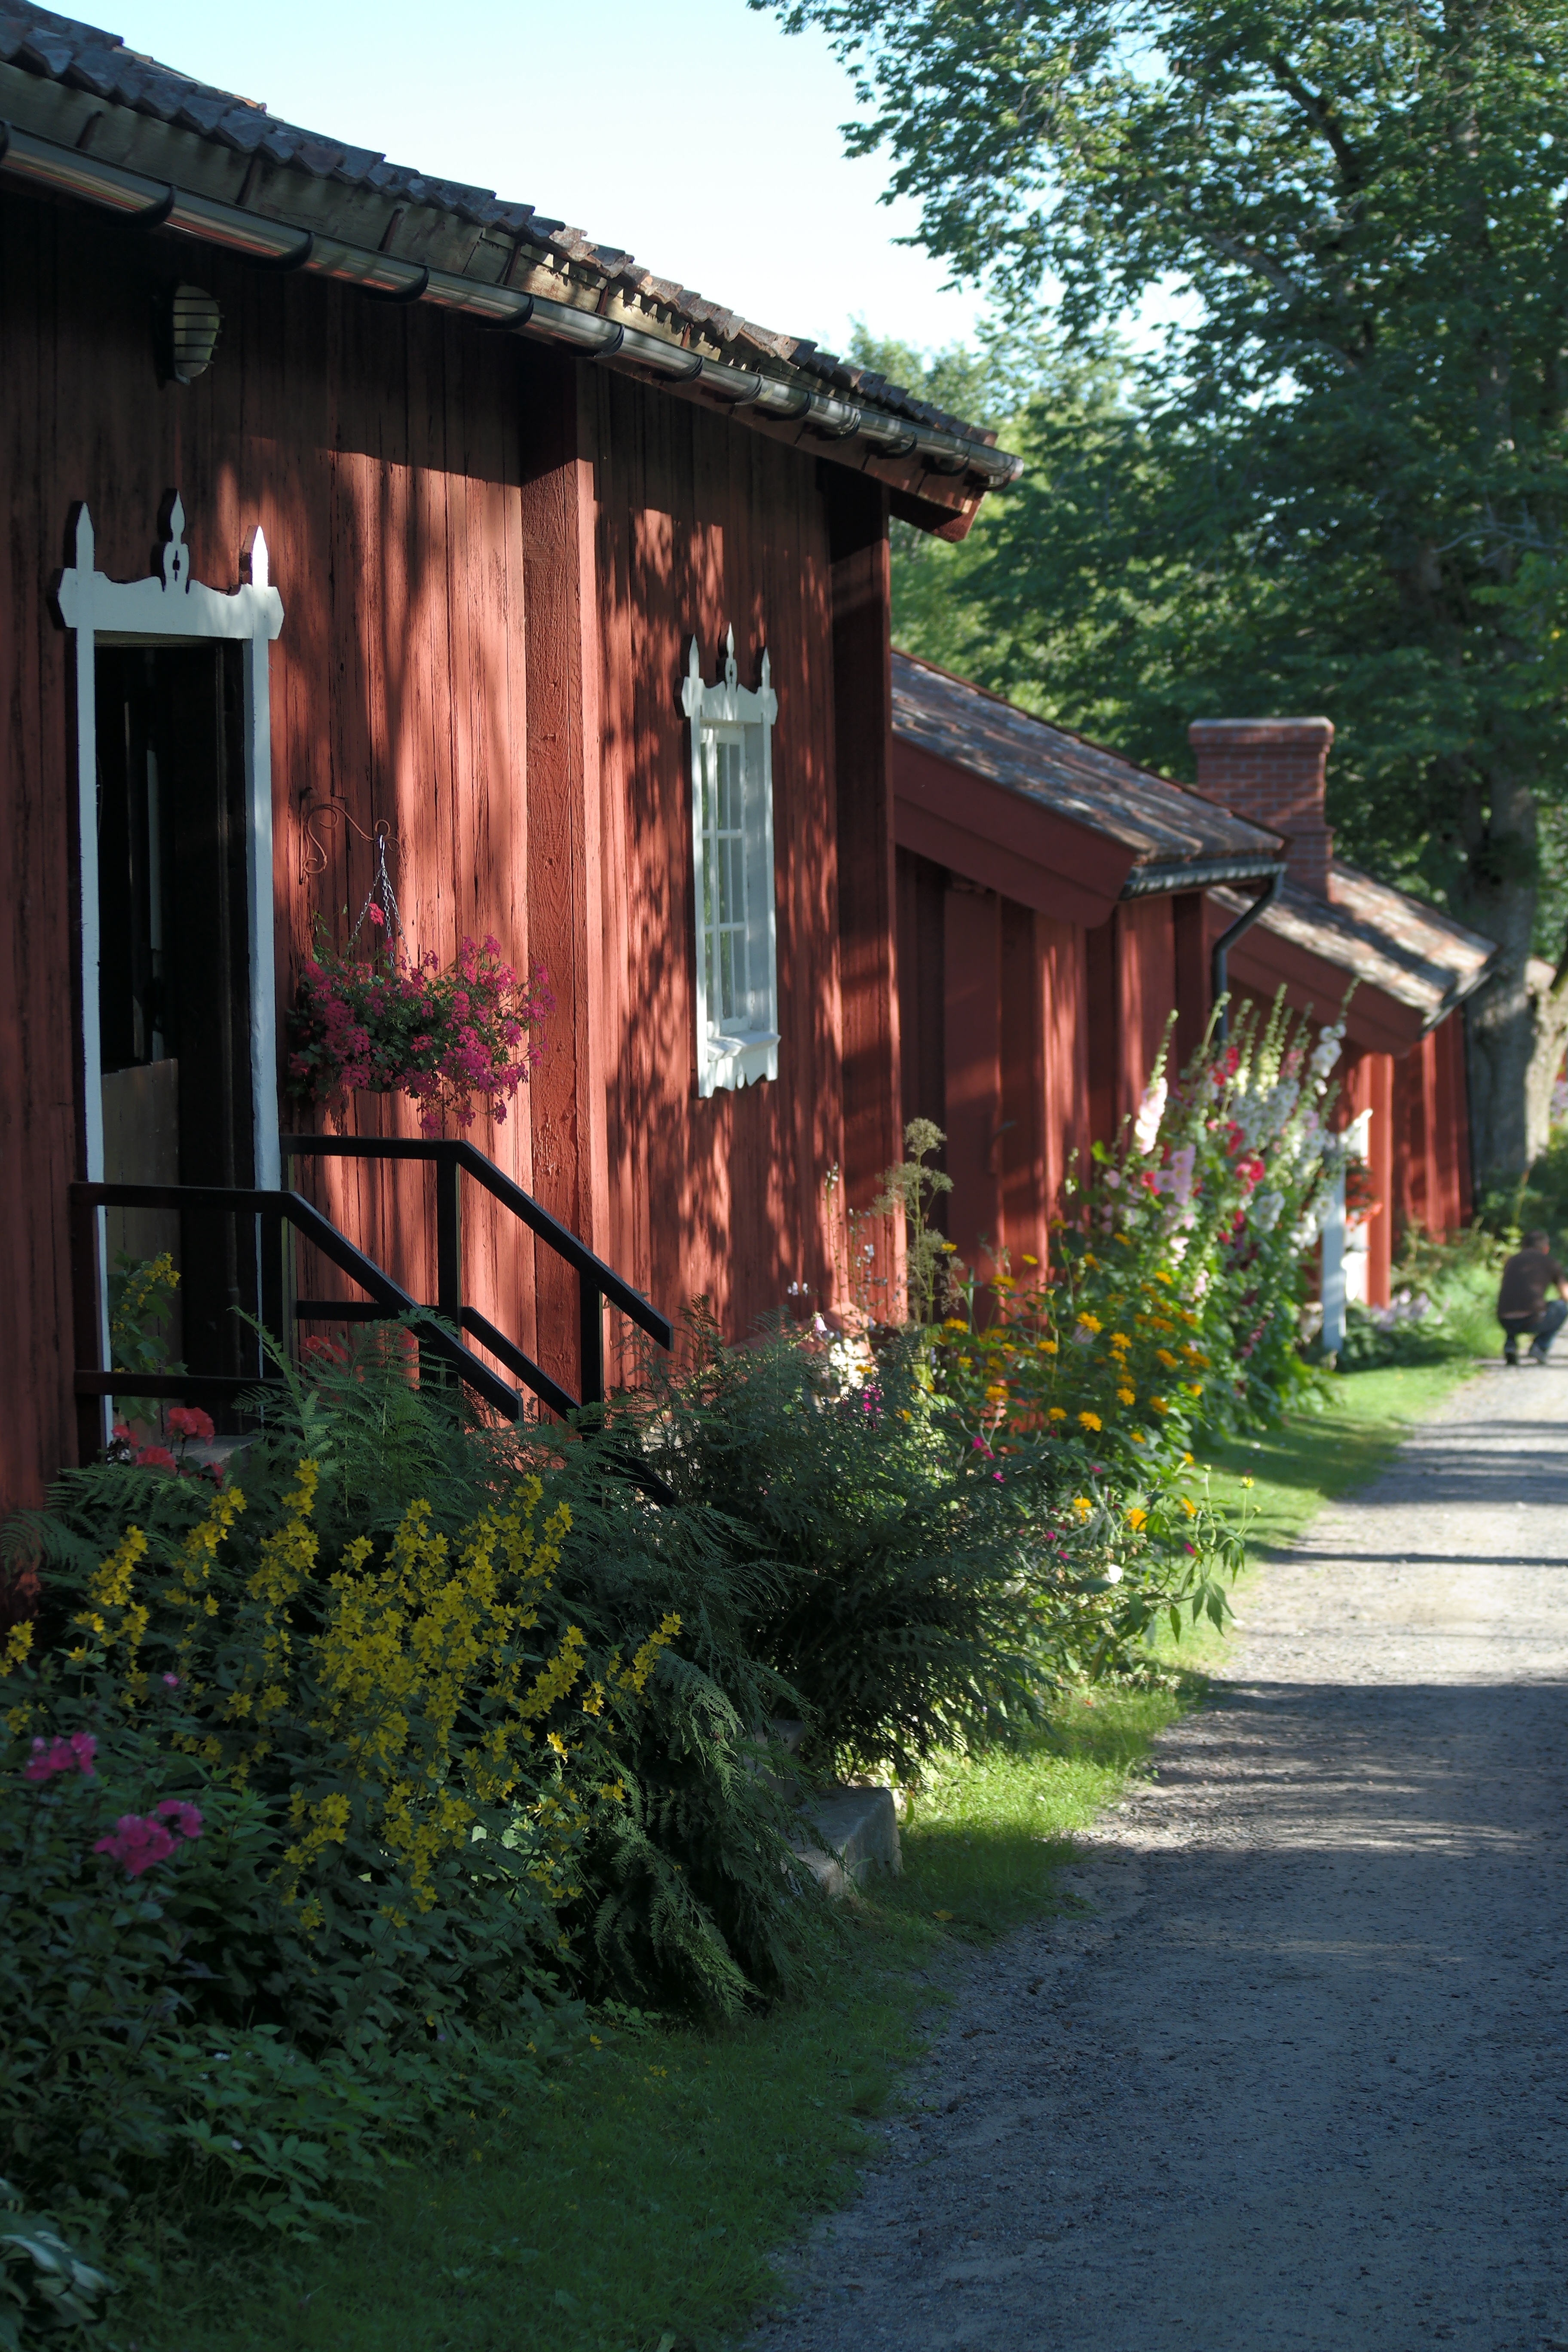
house, town, home, summer, travel, village, cottage, facade, camping, trip, holidays, wooden, finland, estate, footpath, weekend, neighbourhood, rural area, cottages, residential area, fagervik